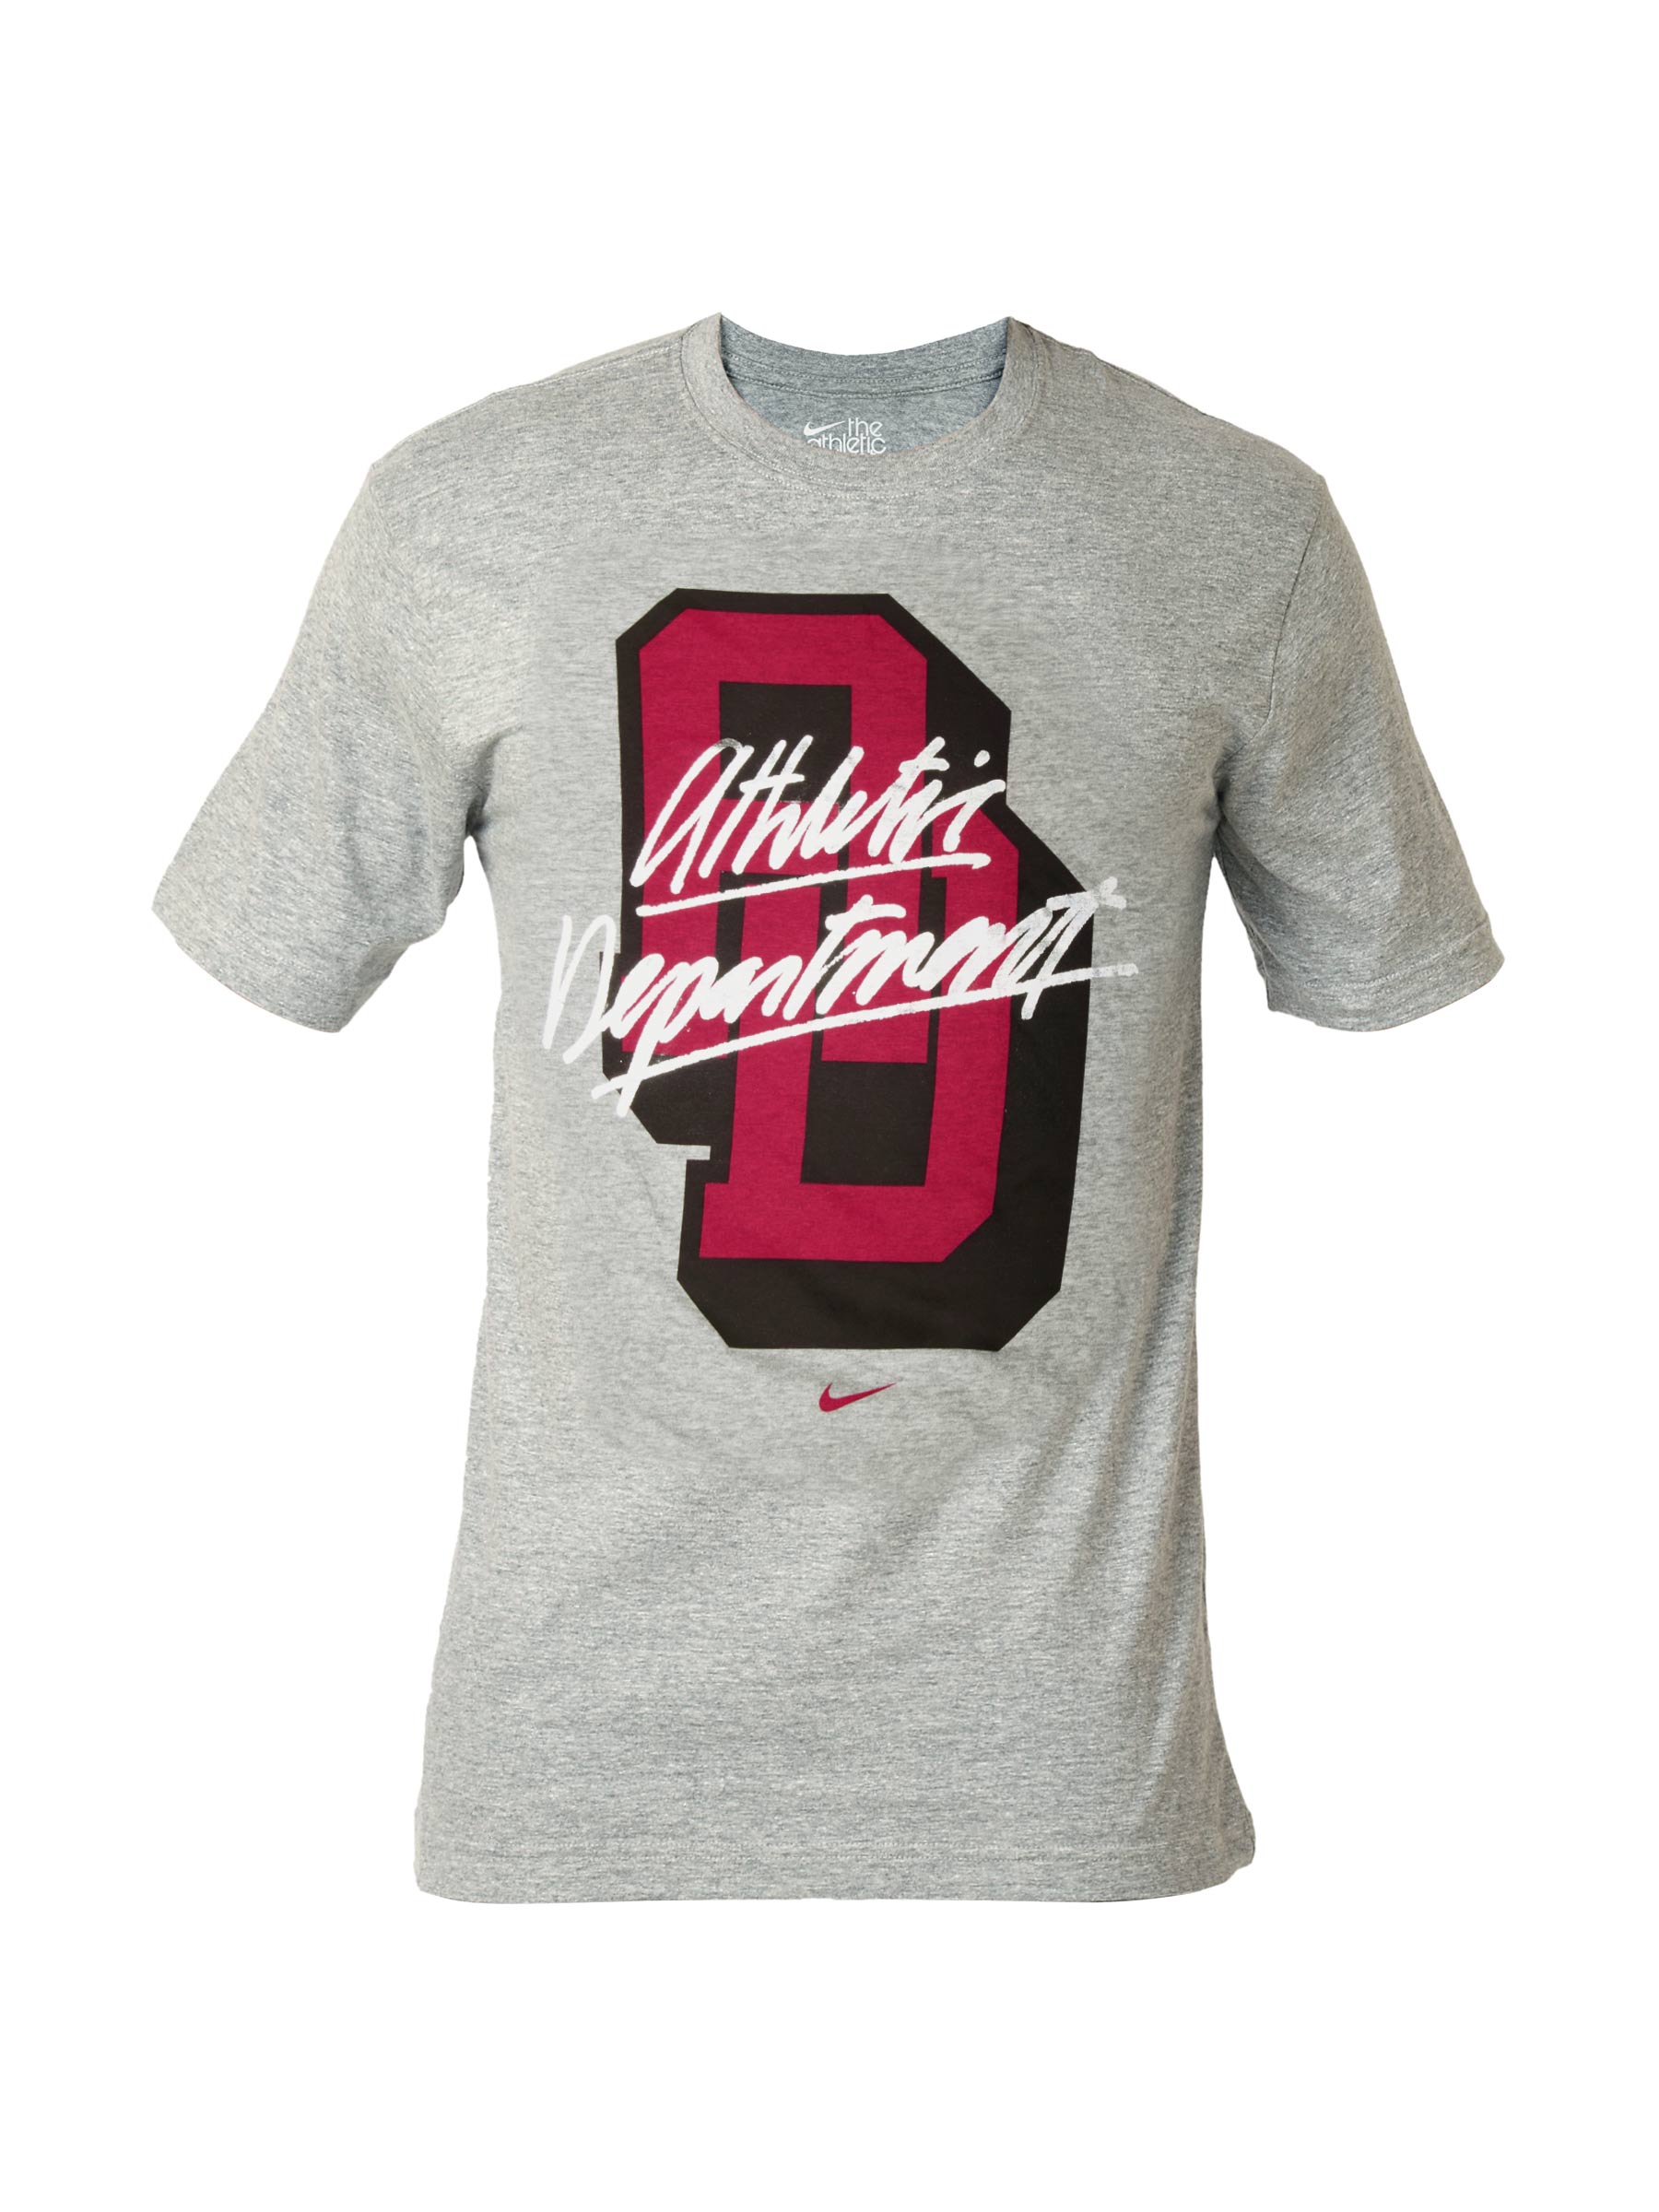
Nike Men Ath Dept Grey Tshirts
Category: Apparel / Topwear / Tshirts
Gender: Men
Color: Grey
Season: Summer 2011
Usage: Casual